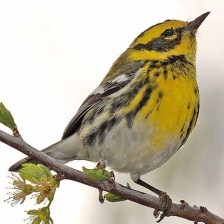
Species: TOWNSENDS WARBLER
Scientific name: SETOPHAGA TOWNSENDI